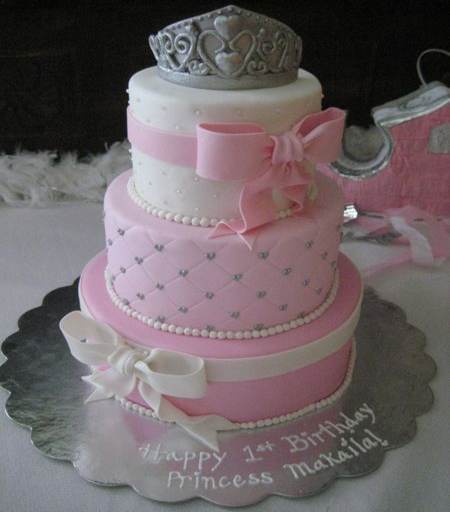
i may be too old for this - but my birthday is coming up and would love someone to make this for me :)